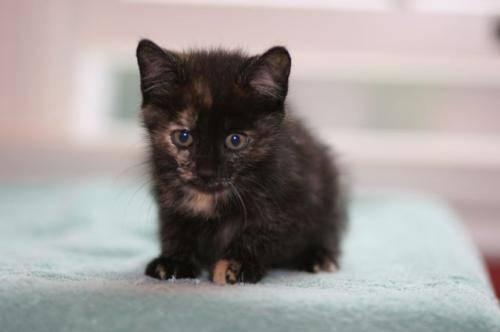
cat